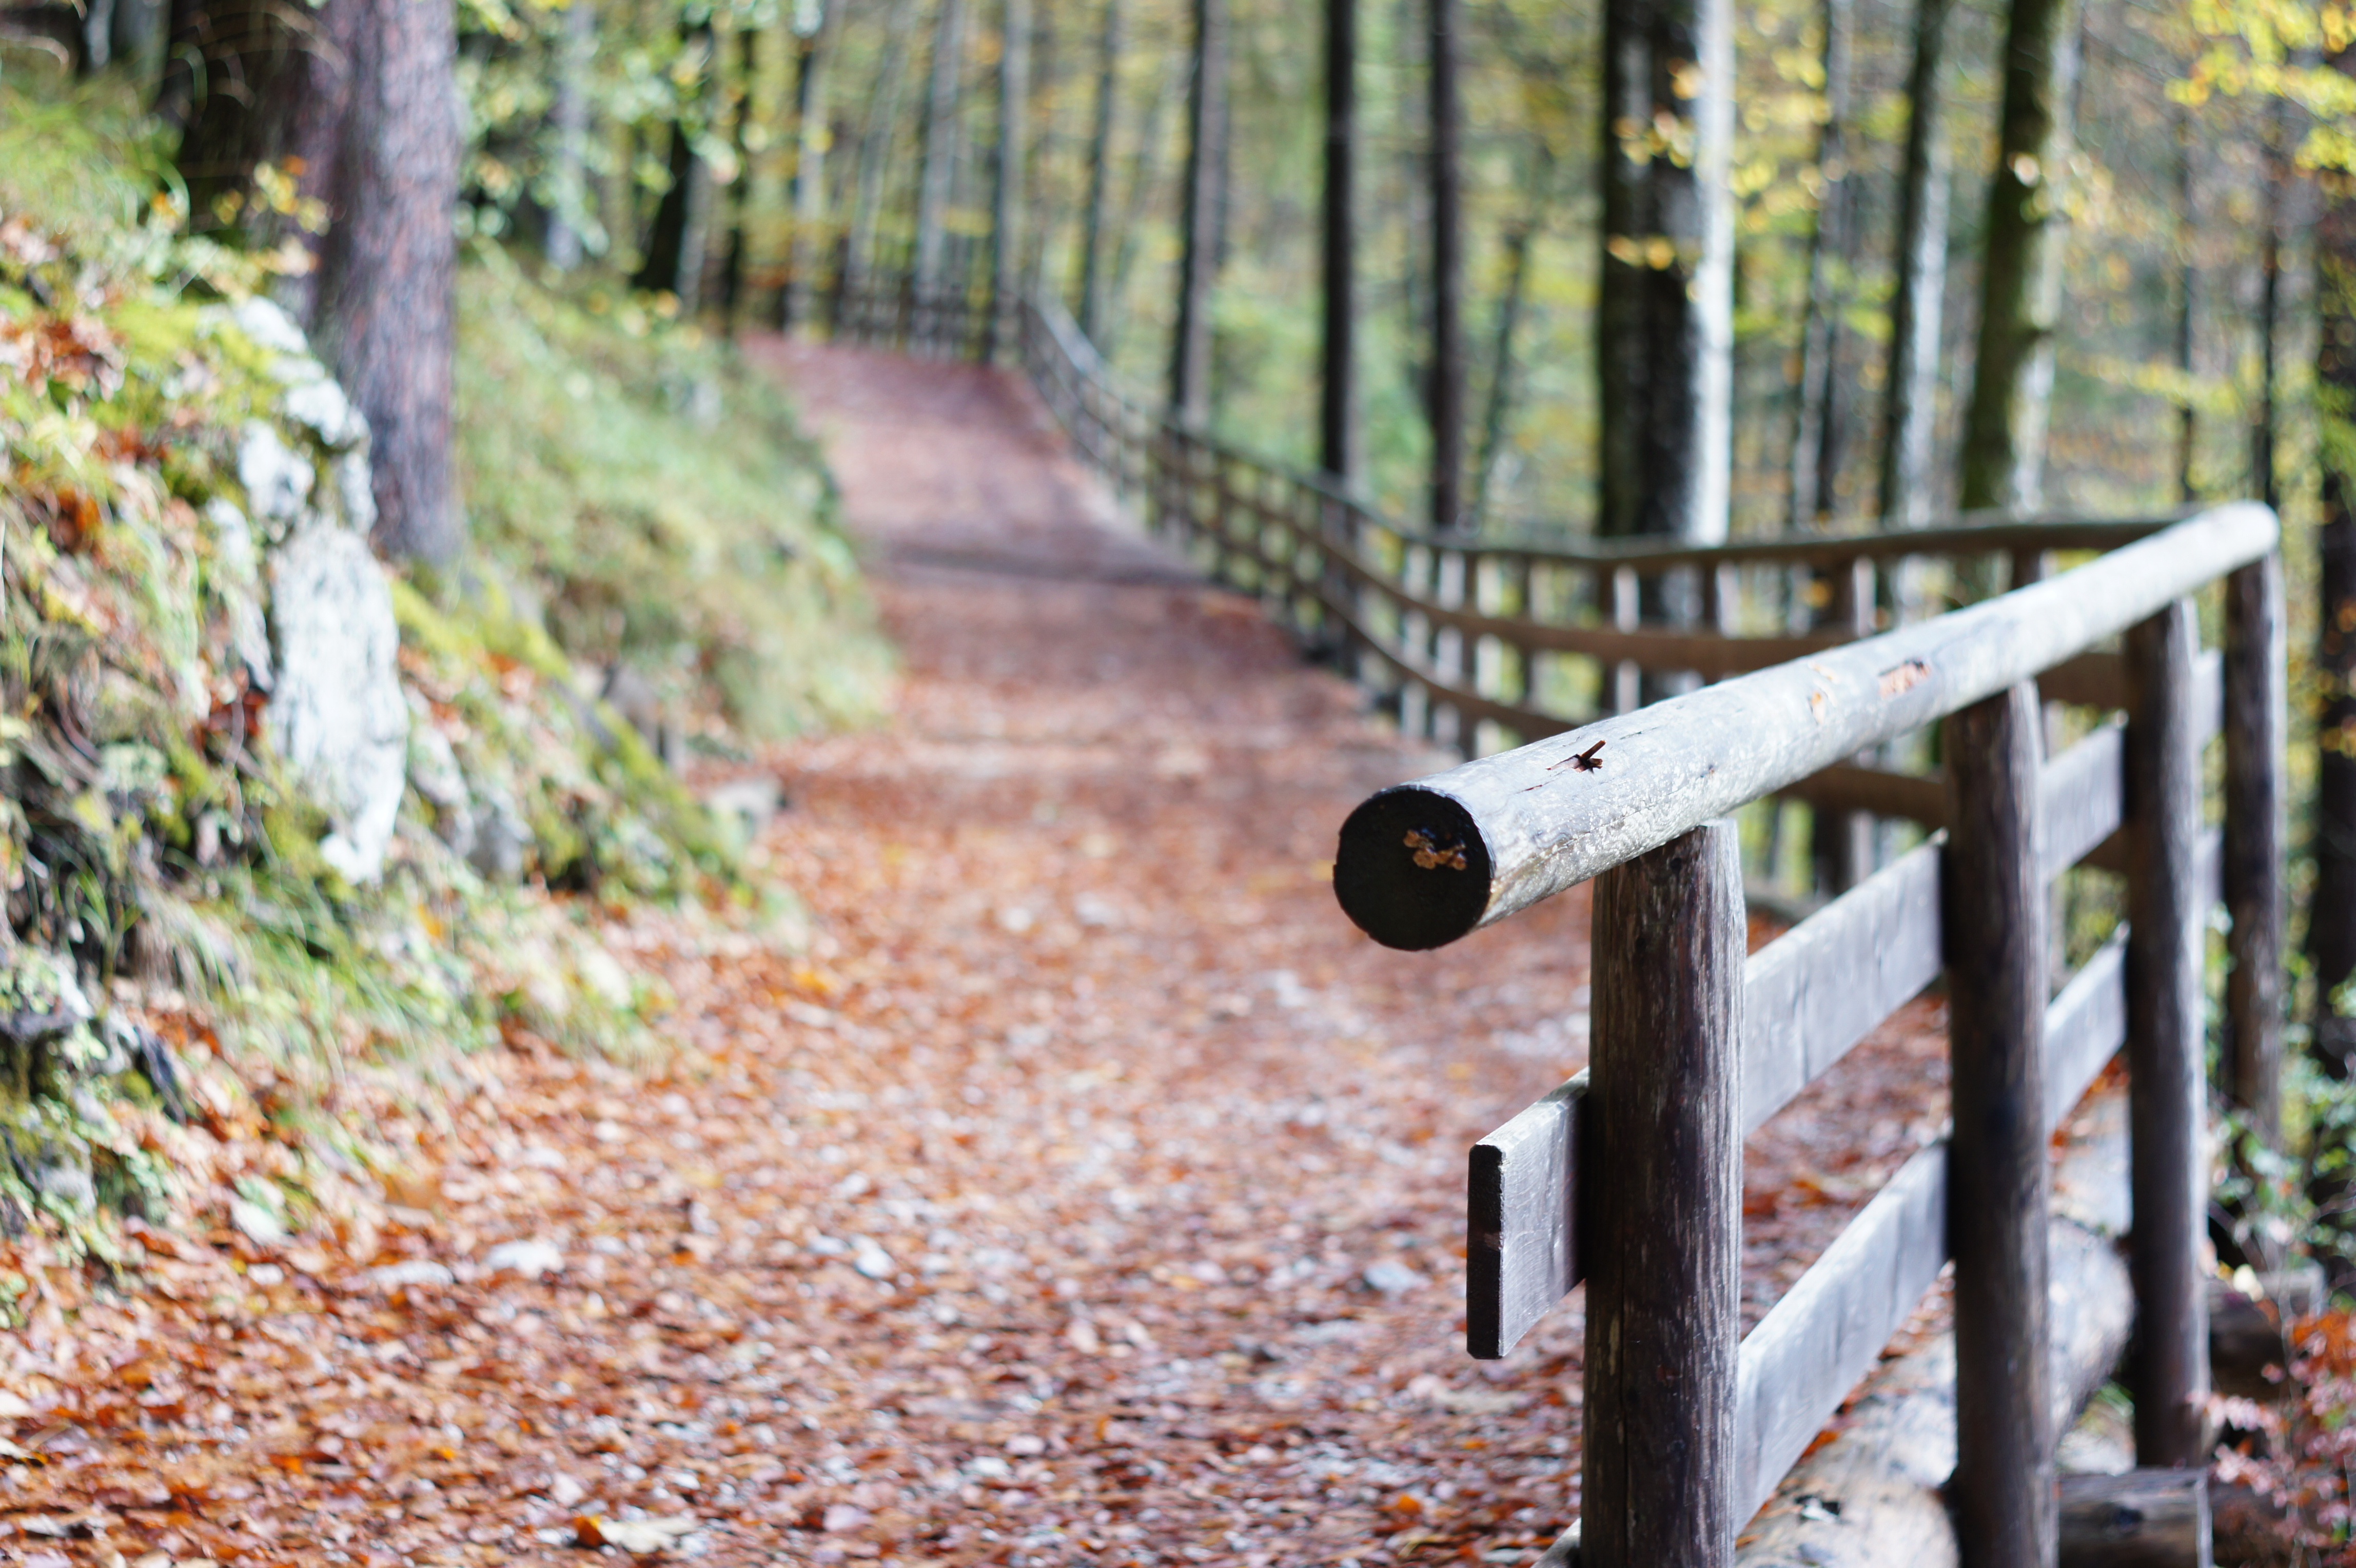
landscape, tree, nature, forest, wood, trail, walk, railing, spring, autumn, romantic, leisure, season, still, woodland, away, forest path